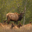
Label: deer